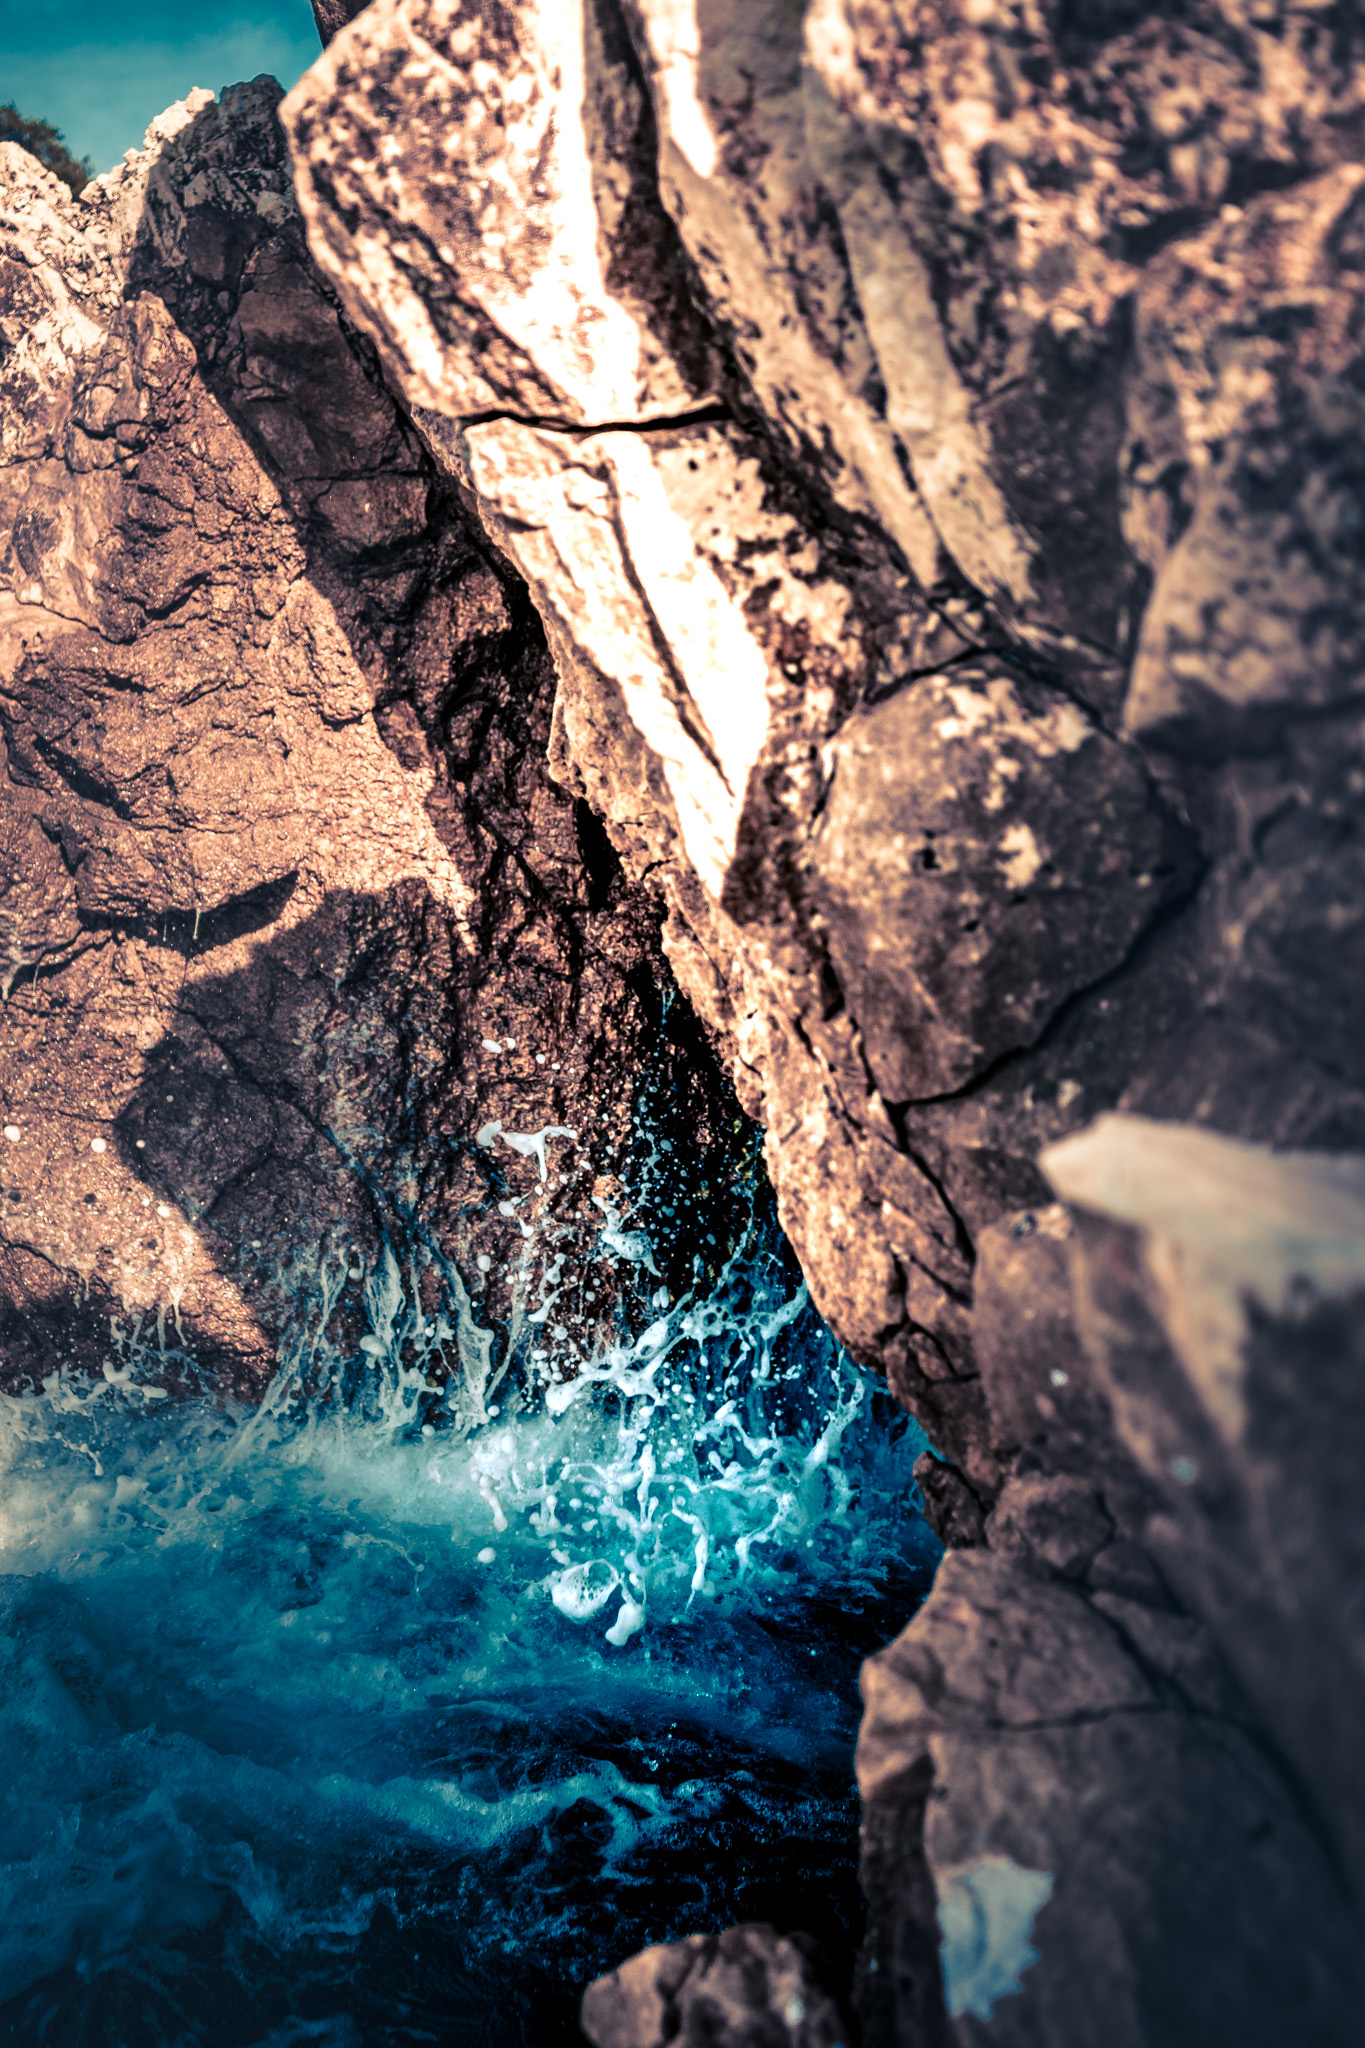
sea, water, rock, cliff, reflection, geological phenomenon, formation, terrain, geology, sky, wave, ocean, canyon, computer wallpaper, tree, mountain, earth